Joseph N. Hallock

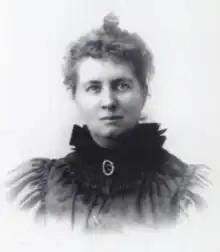
Ella Boldry Hallock

Hallock made his first political speech when he was 19, and he appeared on the stump for presidential campaigns. He was a member of the Republican County Committee for several years. In 1898, he was elected to the New York State Assembly as a Republican, representing the Suffolk County 1st District. He served in the Assembly in 1899, 1900, and 1901.